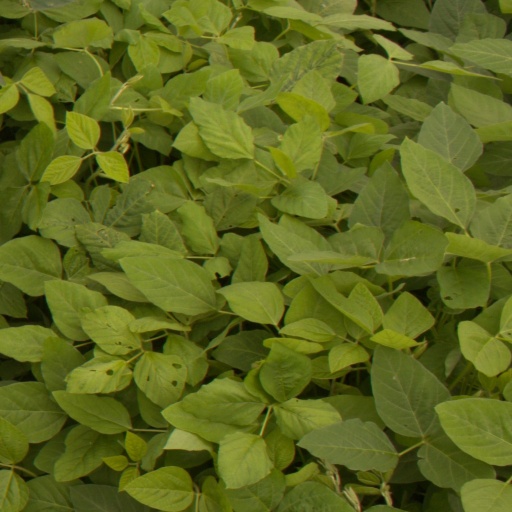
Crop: soybean